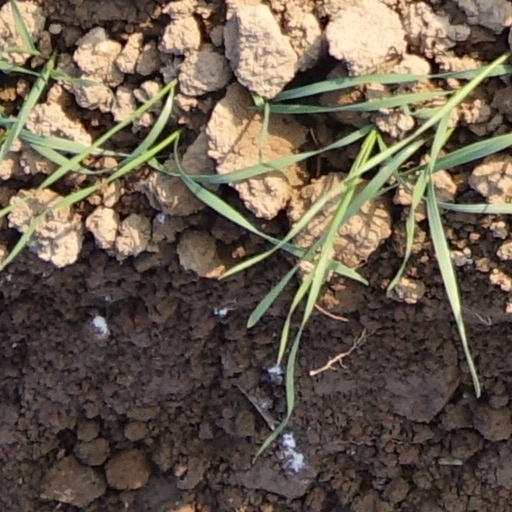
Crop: wheat